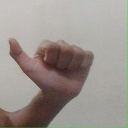
अक्षर: त